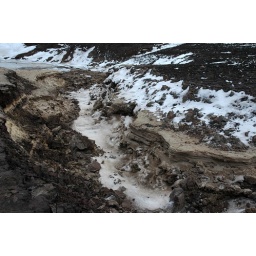
Even though there was no water in the lake bed, there was still water running.